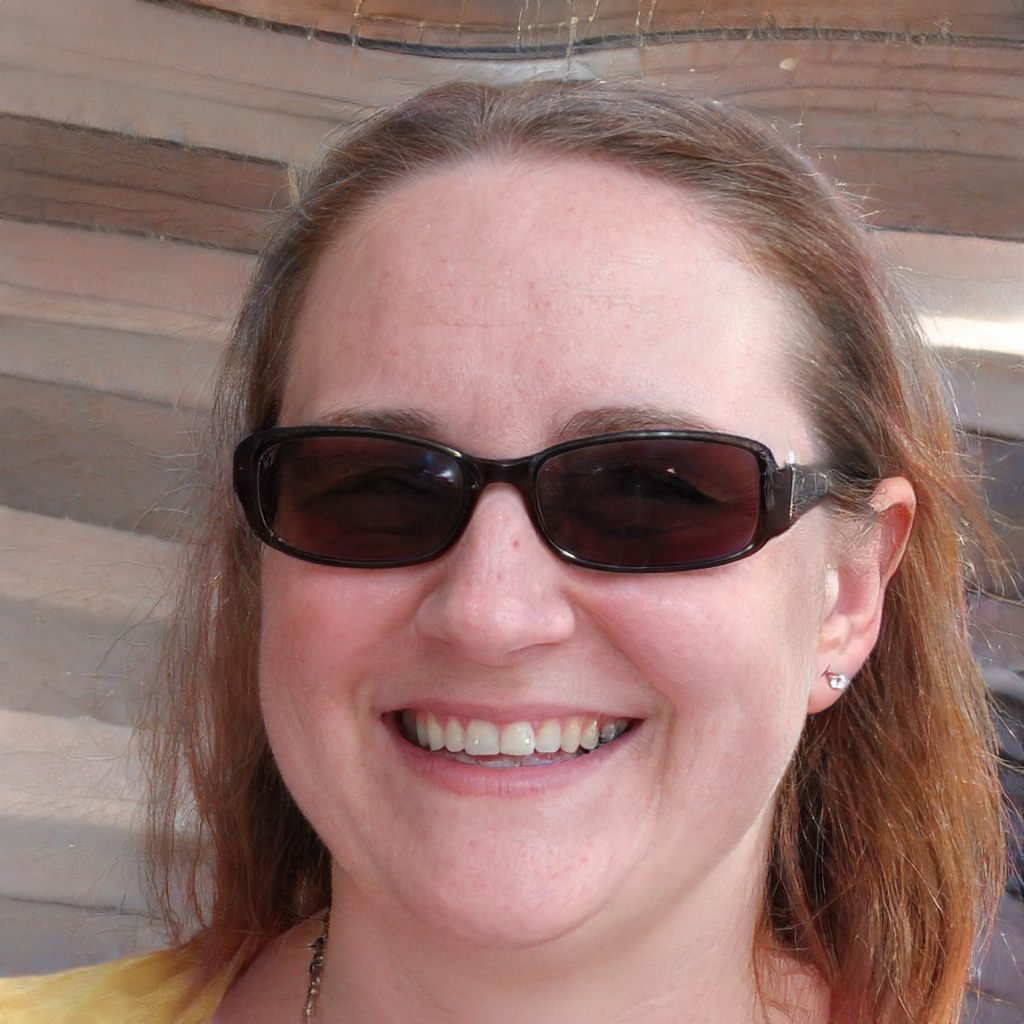
Gender: Female